Lowell National Historical Park

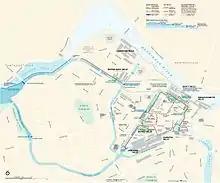
Official Map of the Lowell National Historical Park

Lowell National Historical Park is a National Historical Park of the United States located in Lowell, Massachusetts. Established in 1978 a few years after Lowell Heritage State Park, it is operated by the National Park Service and comprises a group of different sites in and around the city of Lowell related to the era of textile manufacturing in the city during the Industrial Revolution. In 2019, the park was included as Massachusetts' representative in the America the Beautiful Quarters series.